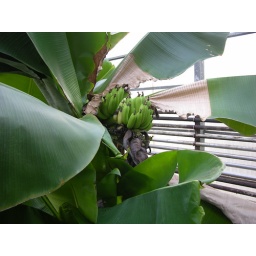
bananas in a hot house